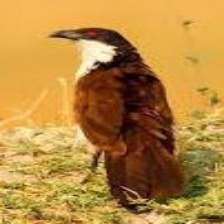
Species: COPPERY TAILED COUCAL
Scientific name: CENTROPUS CUPREICAUDUS